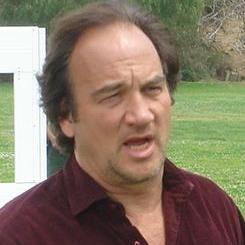
Age: 52